Paris in the 17th century

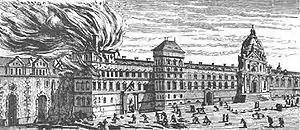
In 1670 a fire destroyed much of the old College of Sorbonne, but fortunately spared the chapel.

Beside the beggars and the poor there was another underclass in Paris, composed of thieves. They often were expert in cutting the cords of the purses that wealthy Parisians carried around their necks and running off with them. They also sometimes pretended to be blind or lame, so they could attract charity from the Parisians. In the 17th century the most famous residence of such thieves was the "Cour des Miracles", or Courtyard of Miracles, located between rue Montorgueil, the convent of the Filles-Dieu, and rue Neuve-Saint-Saveur, in the center of the city. It was named because its residents often appeared to blind or lame when on the streets but were perfectly whole when they returned home. It was described by the 18th-century Paris historian Sauval, based on his father's description of a visit to the Courtyard. "To enter there you have to descend a rather long slope, twisting and uneven. I saw a house half-buried in mud, crumbling with age and rot, which had only a fraction of its roof tiles, where however were lodged more than fifty families, with all their legitimate, illegitimate and undetermined children. I was assured that in this house and its neighbors there were more than five hundred large families living one on top of the other". The courtyard was a school of crime; the children were taught the best techniques for stealing purses and escaping, and were given a final examination of stealing a purse in a public place, such as the Cemetery of Saints-Innocents, under the scrutiny of their teachers. The Courtyard had its own King, laws, officers and ceremonies. The young inhabitants became expert in not only stealing, but also in simulating blindness, gangrene, rabies, and a wide variety of horrifying wounds and illnesses. In 1630, the city wanted to build a street through the Courtyard to connect rue Saint-Sauveur and rue Neuve-Saint-Sauveur, but the workmen were showered with rocks and assaulted and beaten by the residents of the Courtyard, and the project was abandoned.